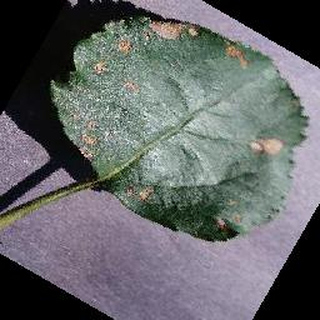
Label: apple_black_rot